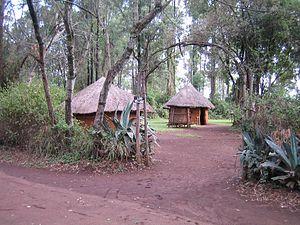
Voici la liste des musées, sites et monuments historiques du Kenya. La plupart sont gérés par l'institution publique « Musées nationaux du Kenya ».
Bomas of Kenya est un centre culturel situé à Nairobi. Il est géré par l'organisme semi-public « Société pour le développement du tourisme au Kenya » sous la tutelle du ministère du Tourisme.